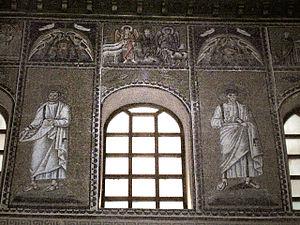
La basilique Saint-Apollinaire-le-Neuf, est un des édifices religieux de la ville de Ravenne, construite au début du VIᵉ siècle sur ordre du roi ostrogoth Théodoric le Grand, à proximité de son palais. Elle est connue pour son ensemble de mosaïques du VIᵉ siècle.